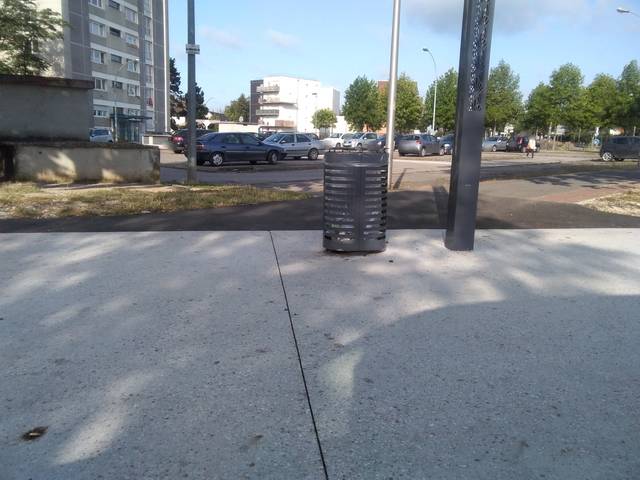
Region: France
Coordinates: 49.91, 2.316